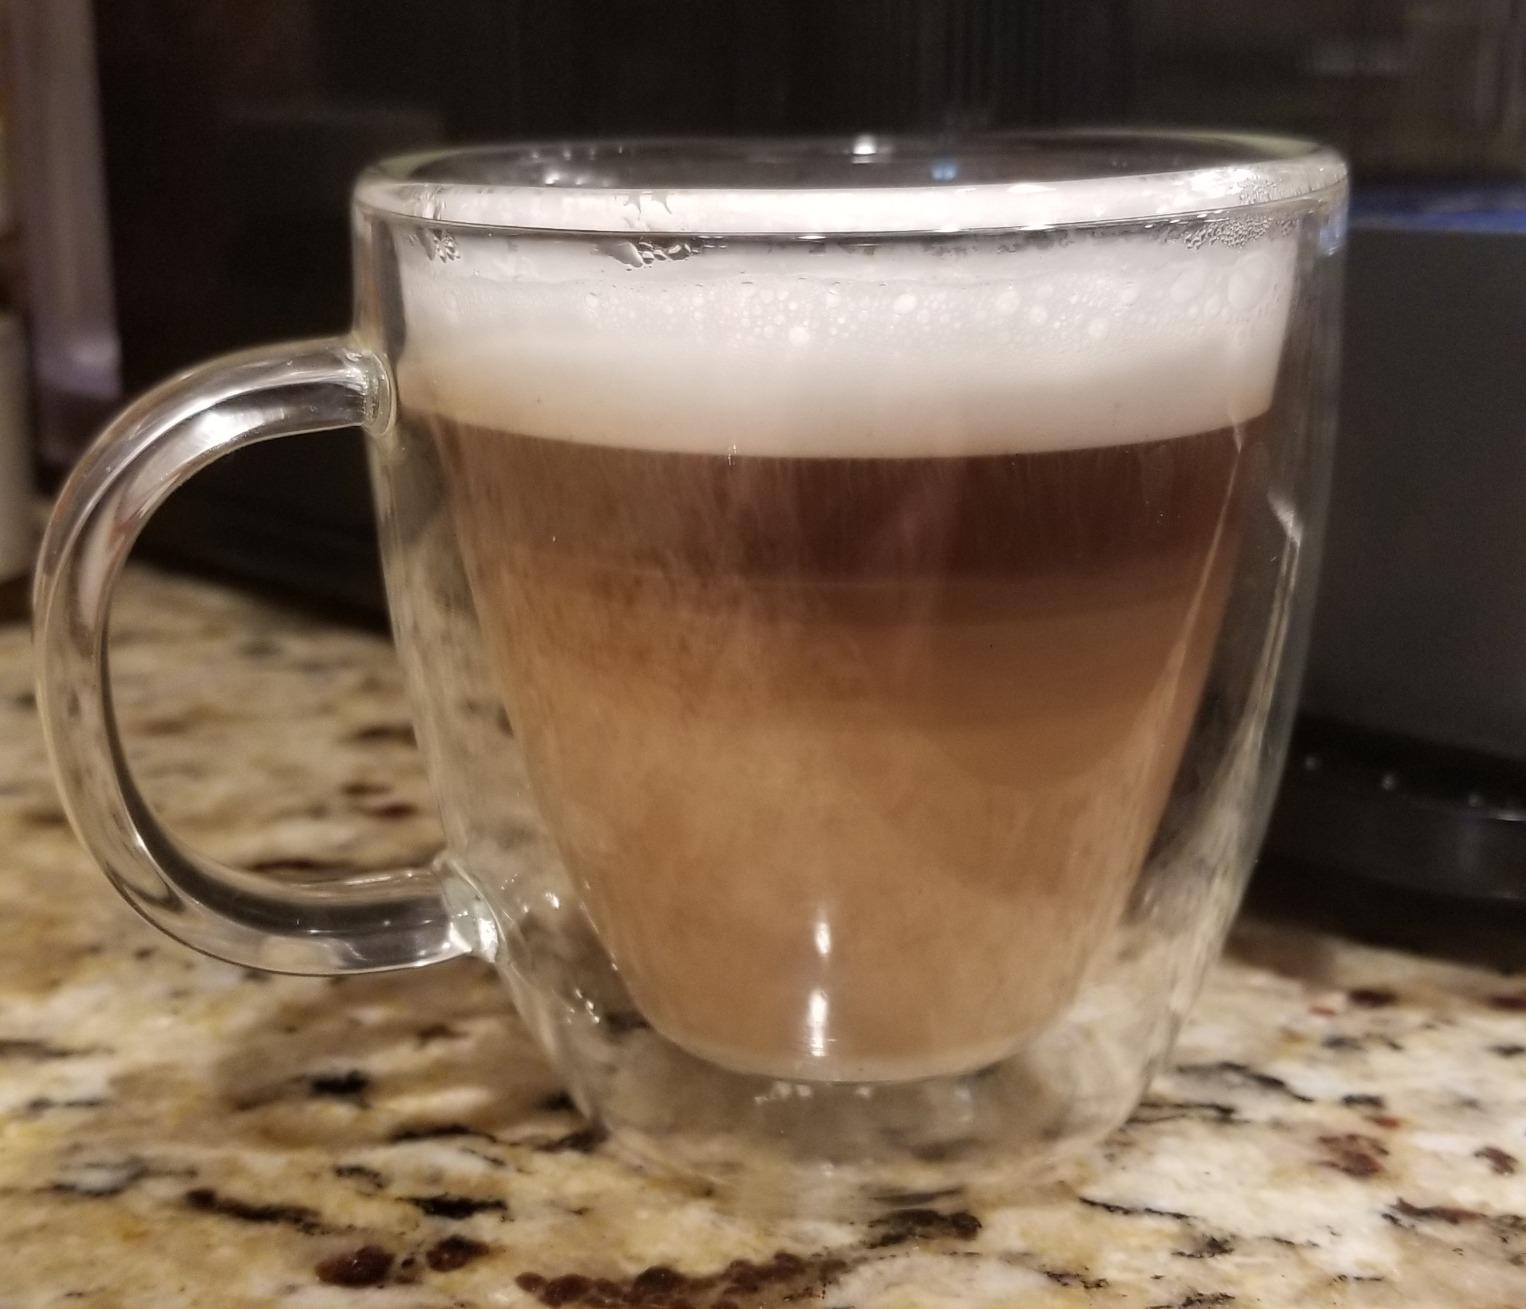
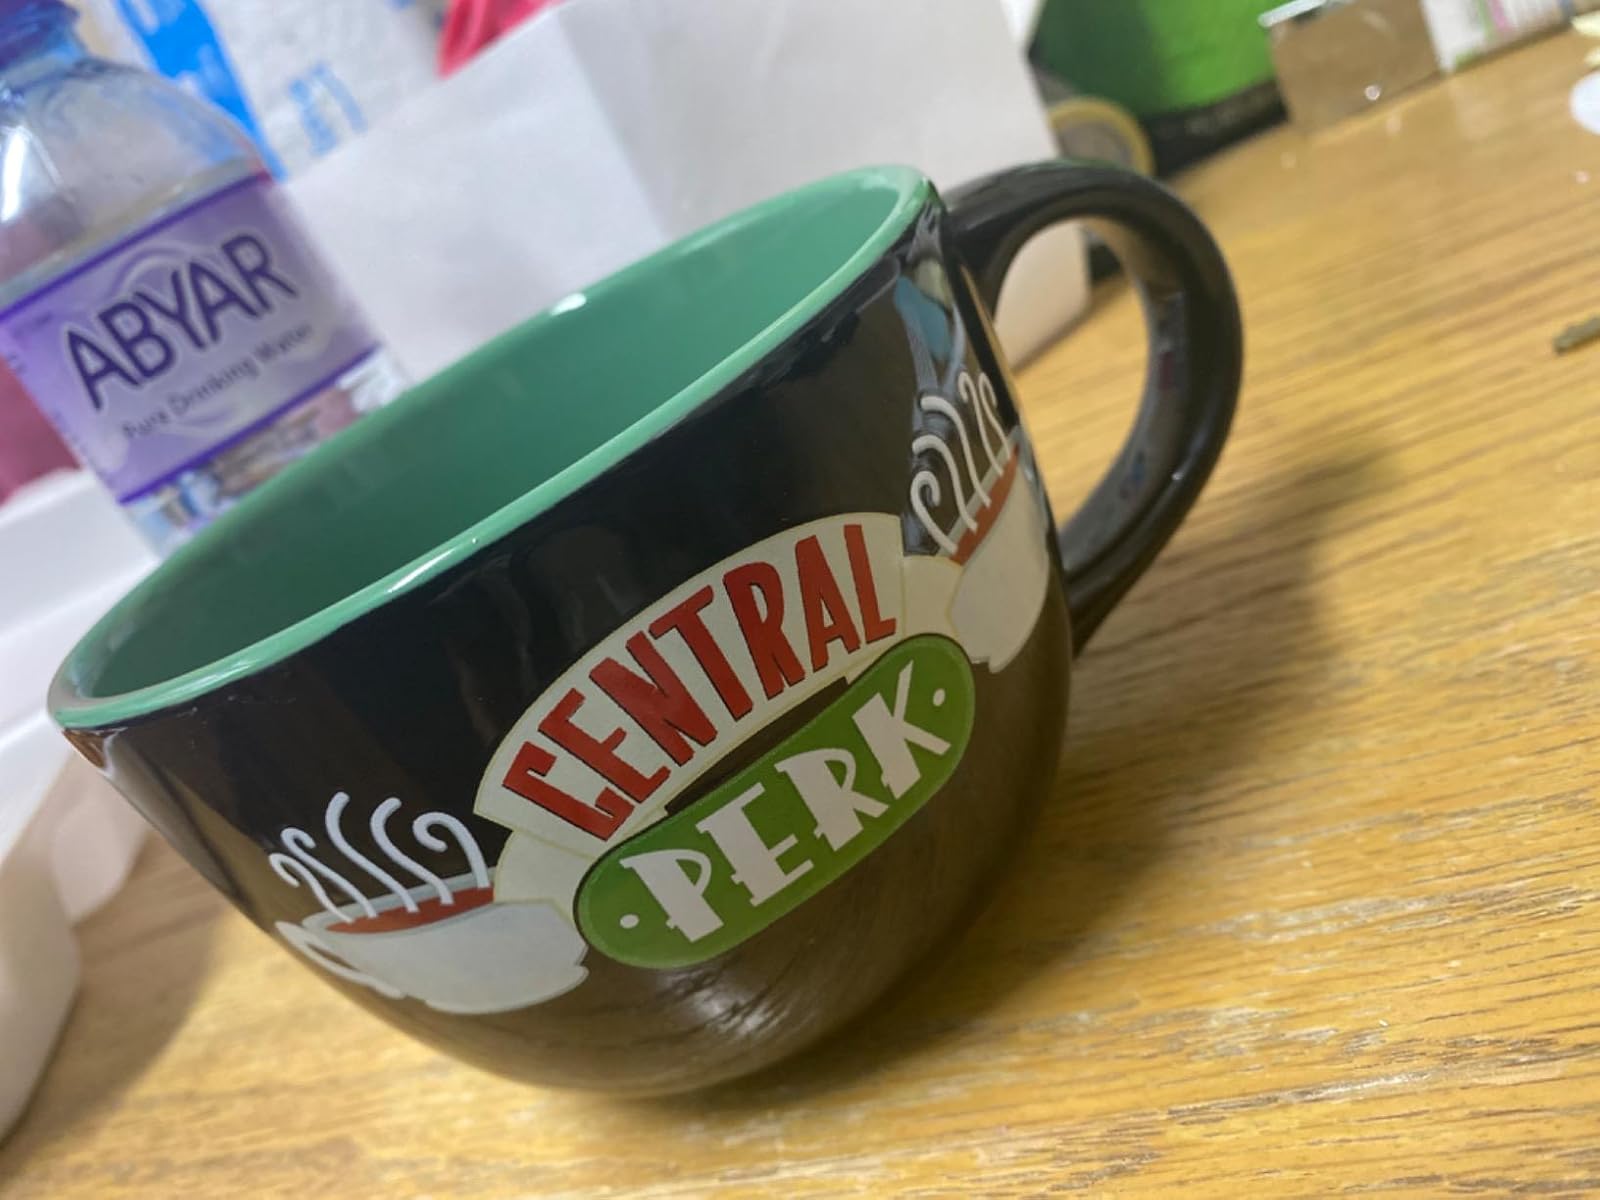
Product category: items_mug
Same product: no